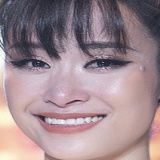
ca sĩ Đông Nhi